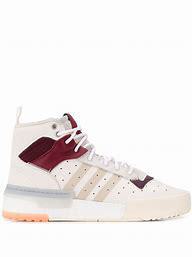
Brand: adidas
Model: originals Adidas Originals Rivalry Rm